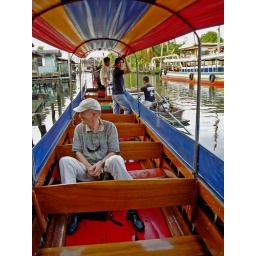
A chance to turn the camera around and show the length of the boat the other way. These are impressive wooden boats.